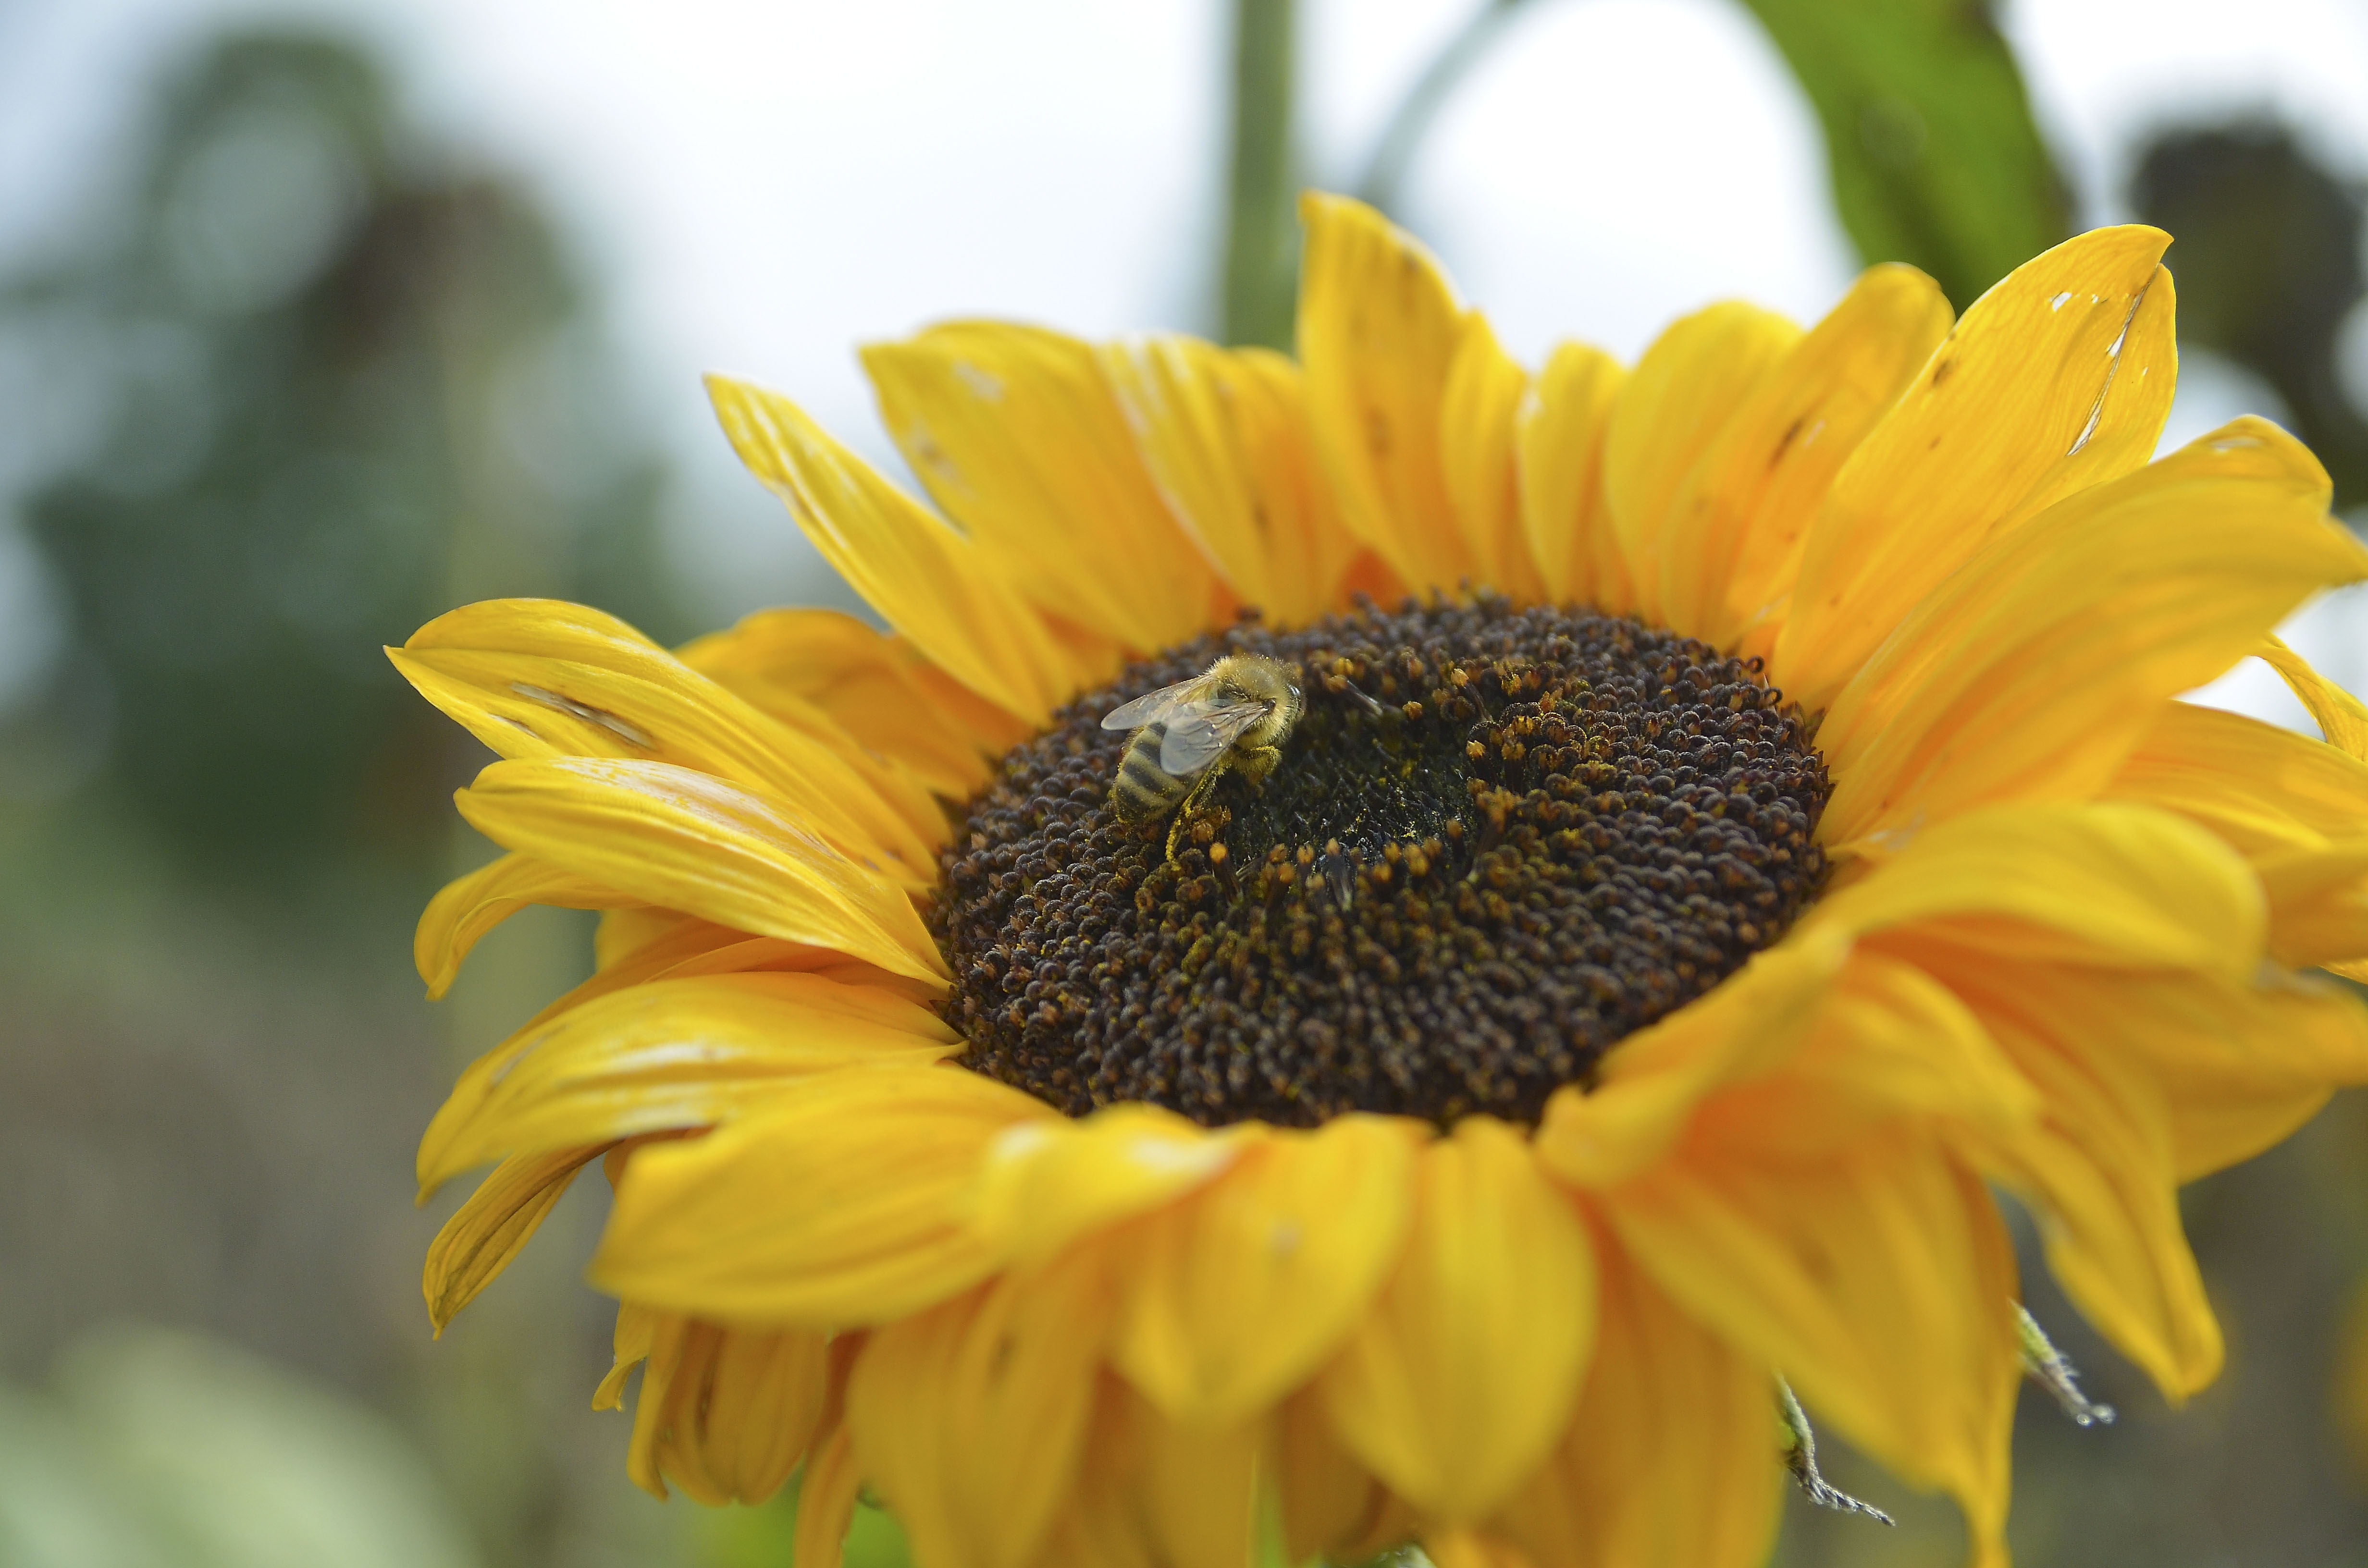
nature, blossom, plant, flower, petal, bloom, summer, pollen, insect, yellow, close, flora, sunflower, wildflower, close up, bee, sun flower, nectar, macro photography, flowering plant, daisy family, busy bee, sunflower seed, annual plant